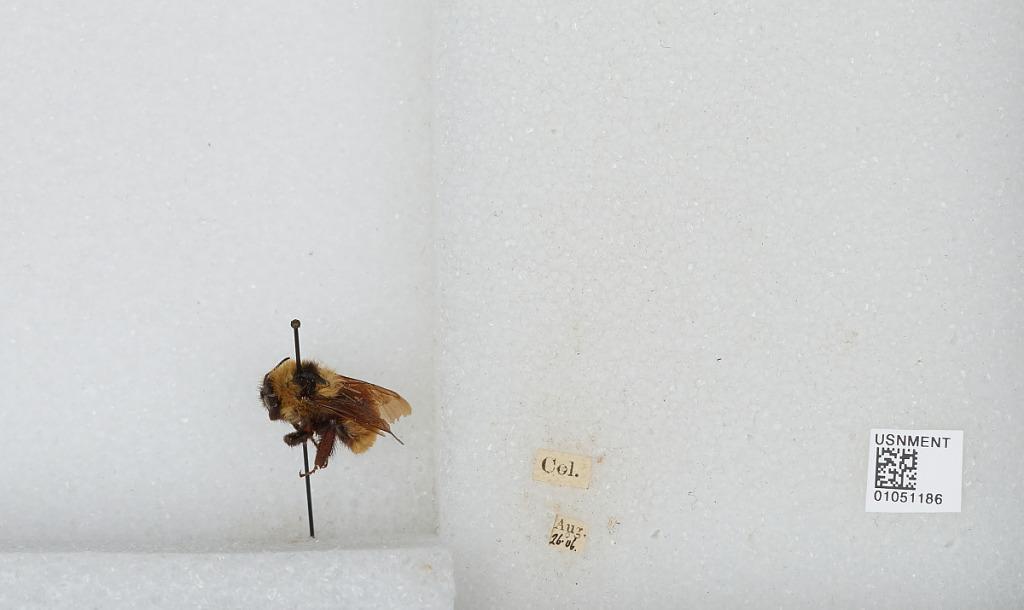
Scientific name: Bombus sp.
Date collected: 1906-8-26
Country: United States
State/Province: Colorado